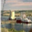
Label: ship